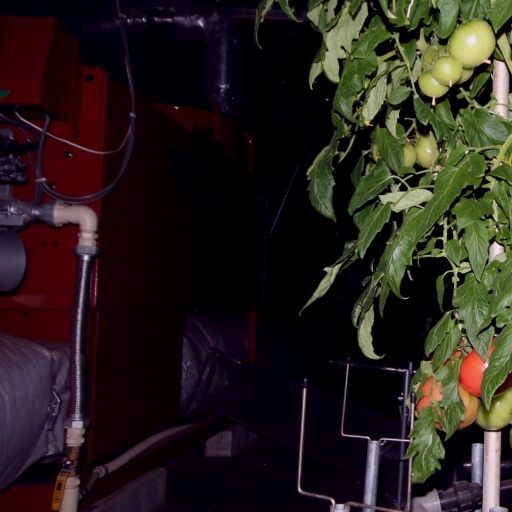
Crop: tomato